NFL cheerleading

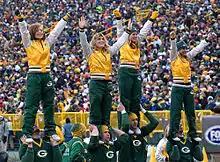
The Packers collegiate squad in 2009

Twenty-five of the thirty-two National Football League (NFL) teams have cheerleading squads who perform on the sideline during games. In 1954, the Baltimore Colts became the first NFL team to have cheerleaders. Apart from the New York Giants, every current NFL franchise has had cheerleaders at some point in its history.